Kalimantan Physical Revolution

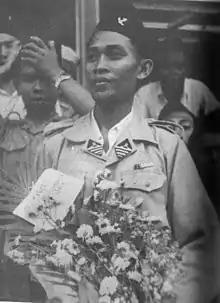
Hasan Basry greeted by the people of Kalimantan in Kandangan after a meeting with NICA and United Nations envoy about sovereignty transfer.

The Kalimantan Physical Revolution was an armed conflict between Indonesian nationalists and pro-Dutch forces in Dutch Borneo in the second half of the 1940s. It began with the end of the Japanese occupation of the Dutch East Indies and the 1945 Proclamation of Indonesian Independence by Sukarno and lasted until the Dutch withdrew from most of Indonesia in 1949. It can be considered part of the larger Indonesian National Revolution.